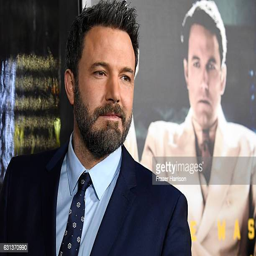
actor arrives at the premiere